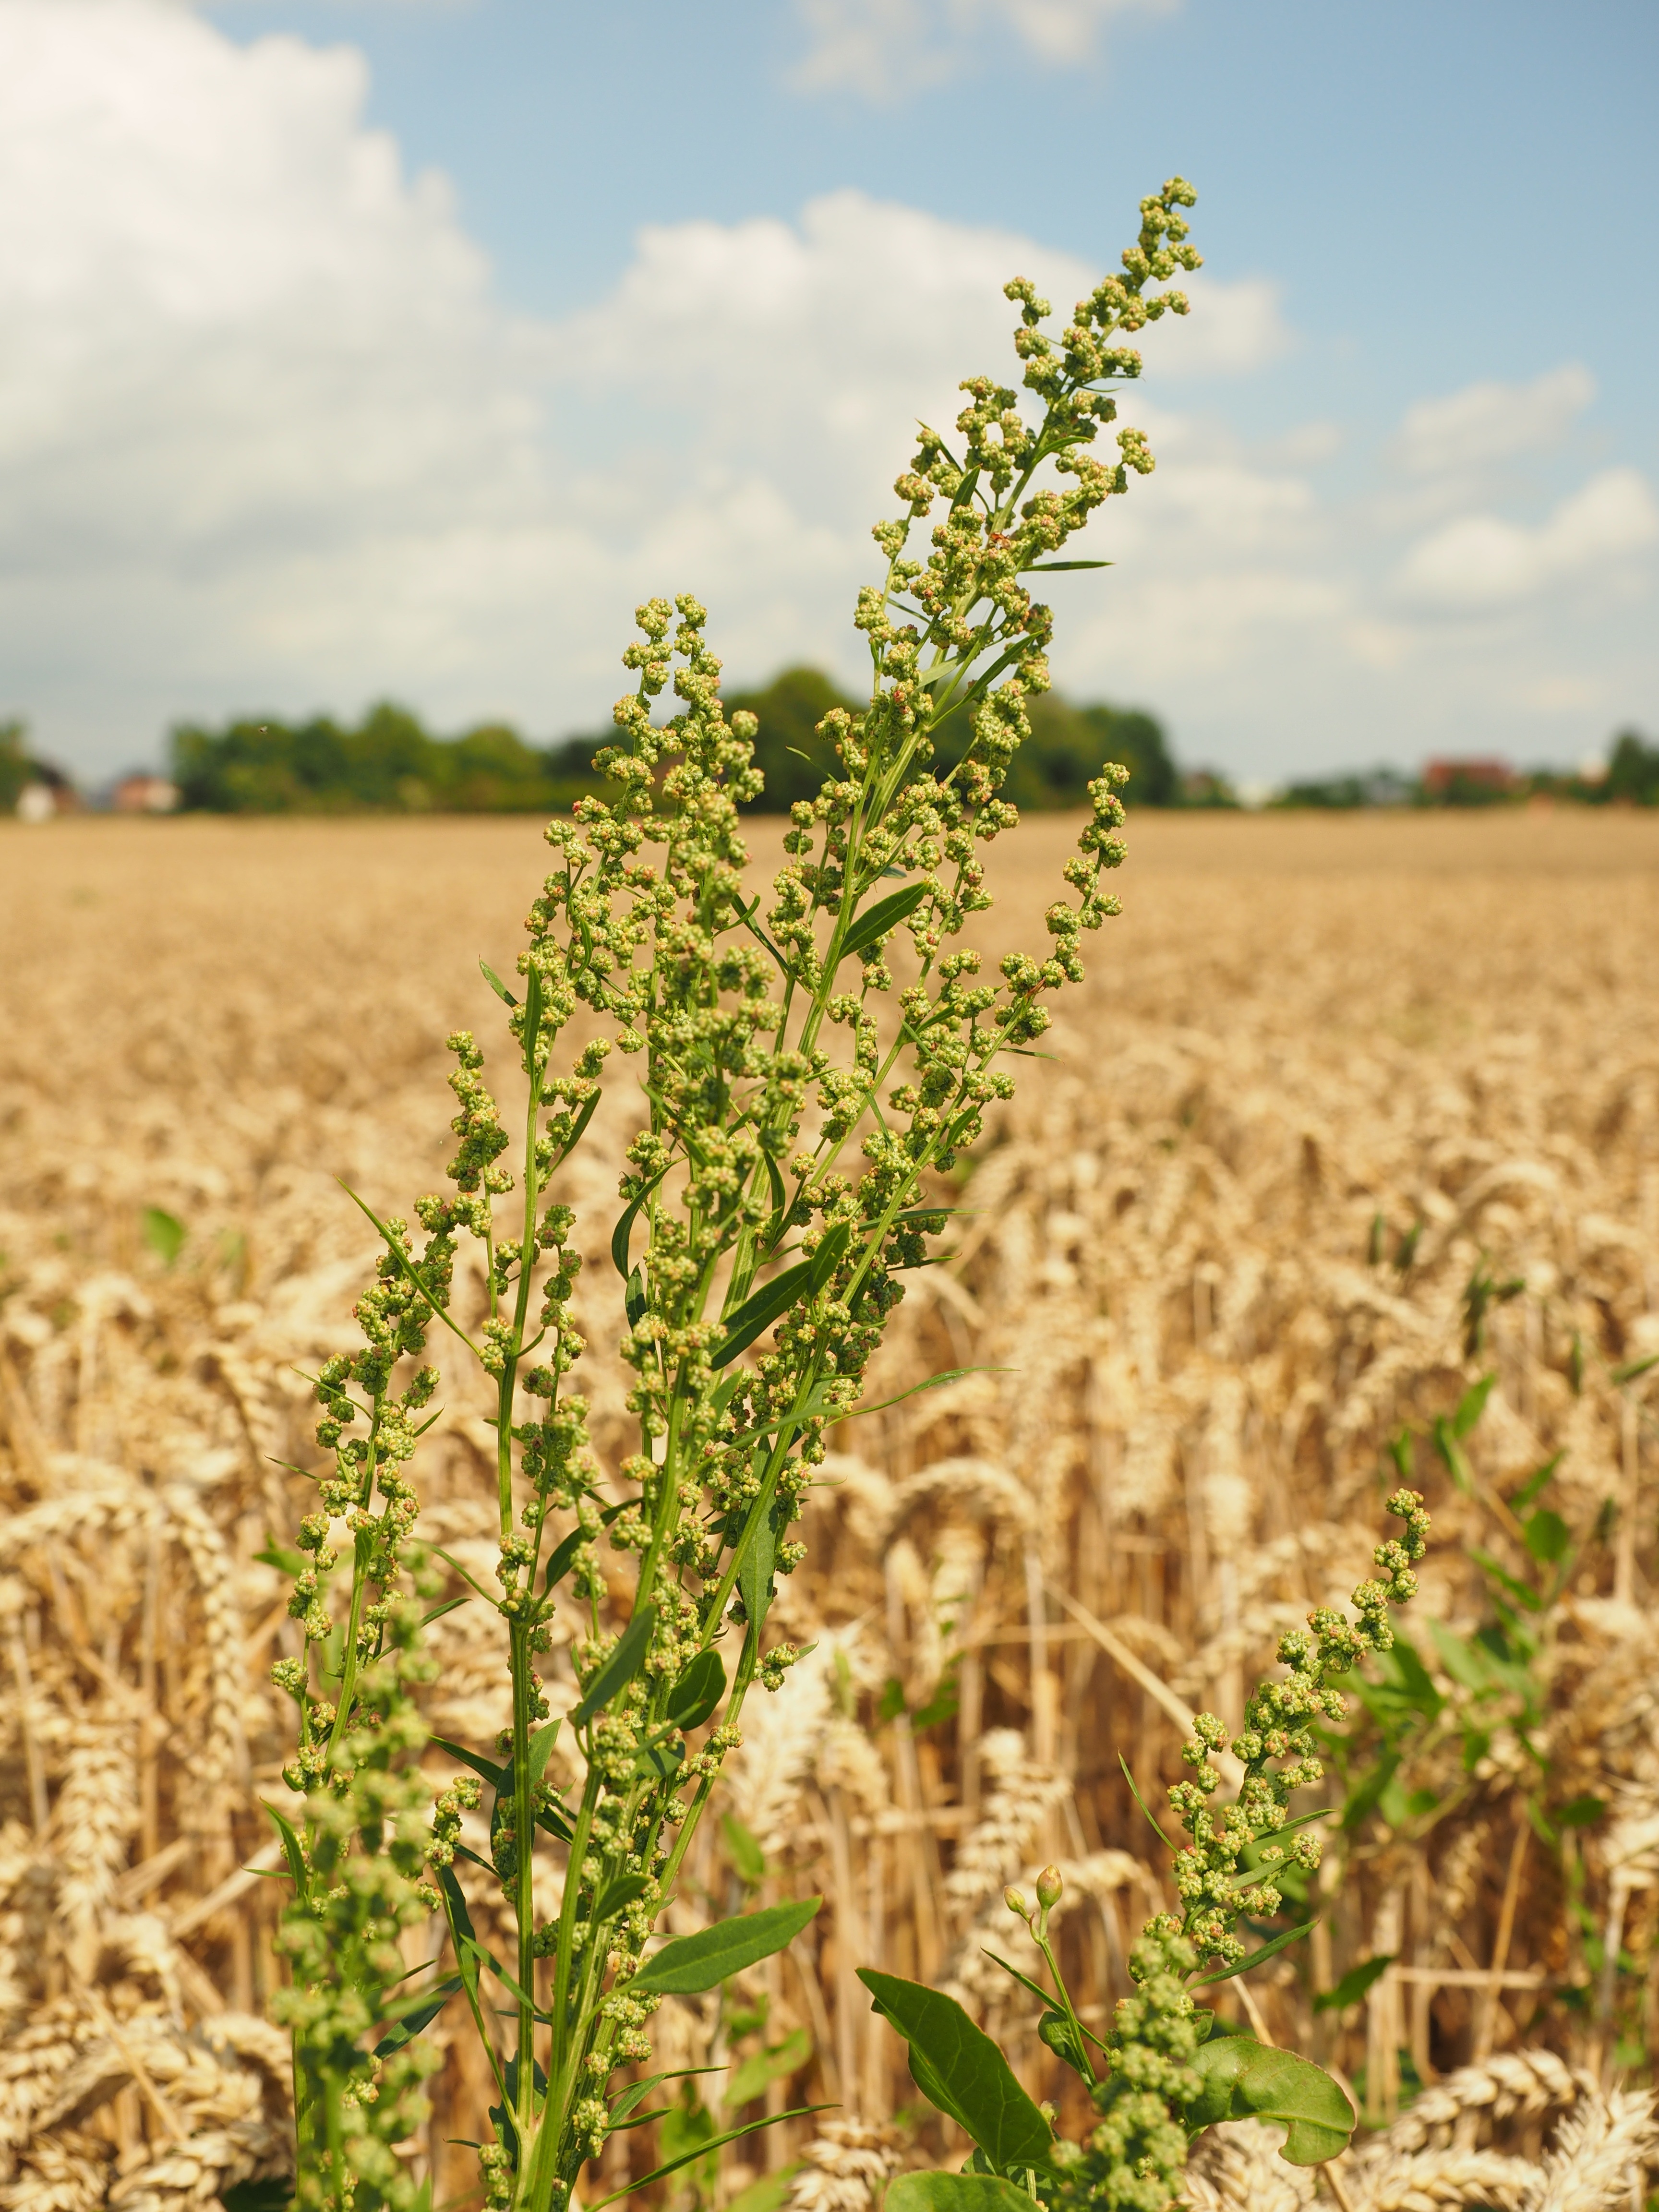
plant, field, wheat, prairie, flower, food, green, produce, crop, soil, agriculture, cereal, immature, sorrel, medicinal plant, inflorescence, flowering plant, commodity, sorghum, on the vine, total pollen, polygalas, large sauerampfer, wild vegetables, meadows sauerampfer, polygonaceae, grass family, land plant, food grain, rumex acetosa, sour lump, thyrsenfoermig